16th Congress of the Polisario Front

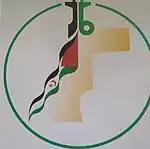
Logo adopted by the Preparatory Commission for the 16th Congress

The Preparatory Commission announced on 27 October 2022 that the 16th Congress would take place between 13 and 17 January 2023 in the wilaya of Dajla, in the Sahrawi refugee camps of Tindouf. It also adopted symbols for the Congress. Due to the war situation, which began when the ceasefire with Morocco broke down in November 2020 after Morocco sent troops to the southern part of Western Sahara to disperse Sahrawi protesters who were blocking the only highway to Mauritania, the Congress was not held in the Liberated Territories.